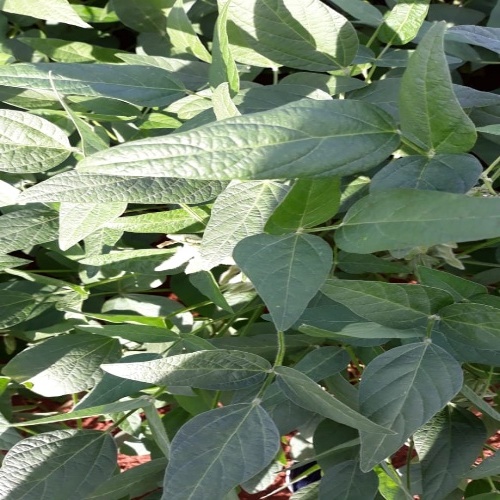
Label: Healthy